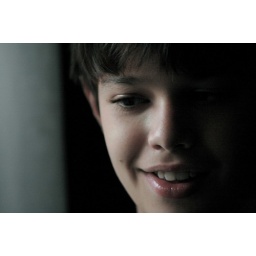
boy by window III